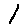
Label: 1